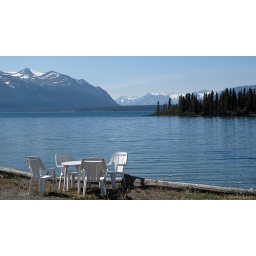
table & chairs by the lake